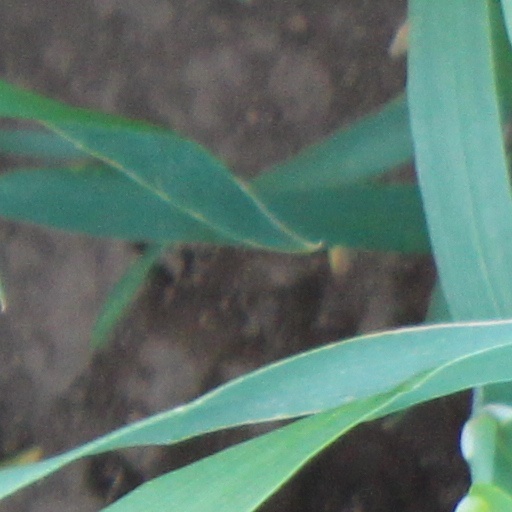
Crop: wheat